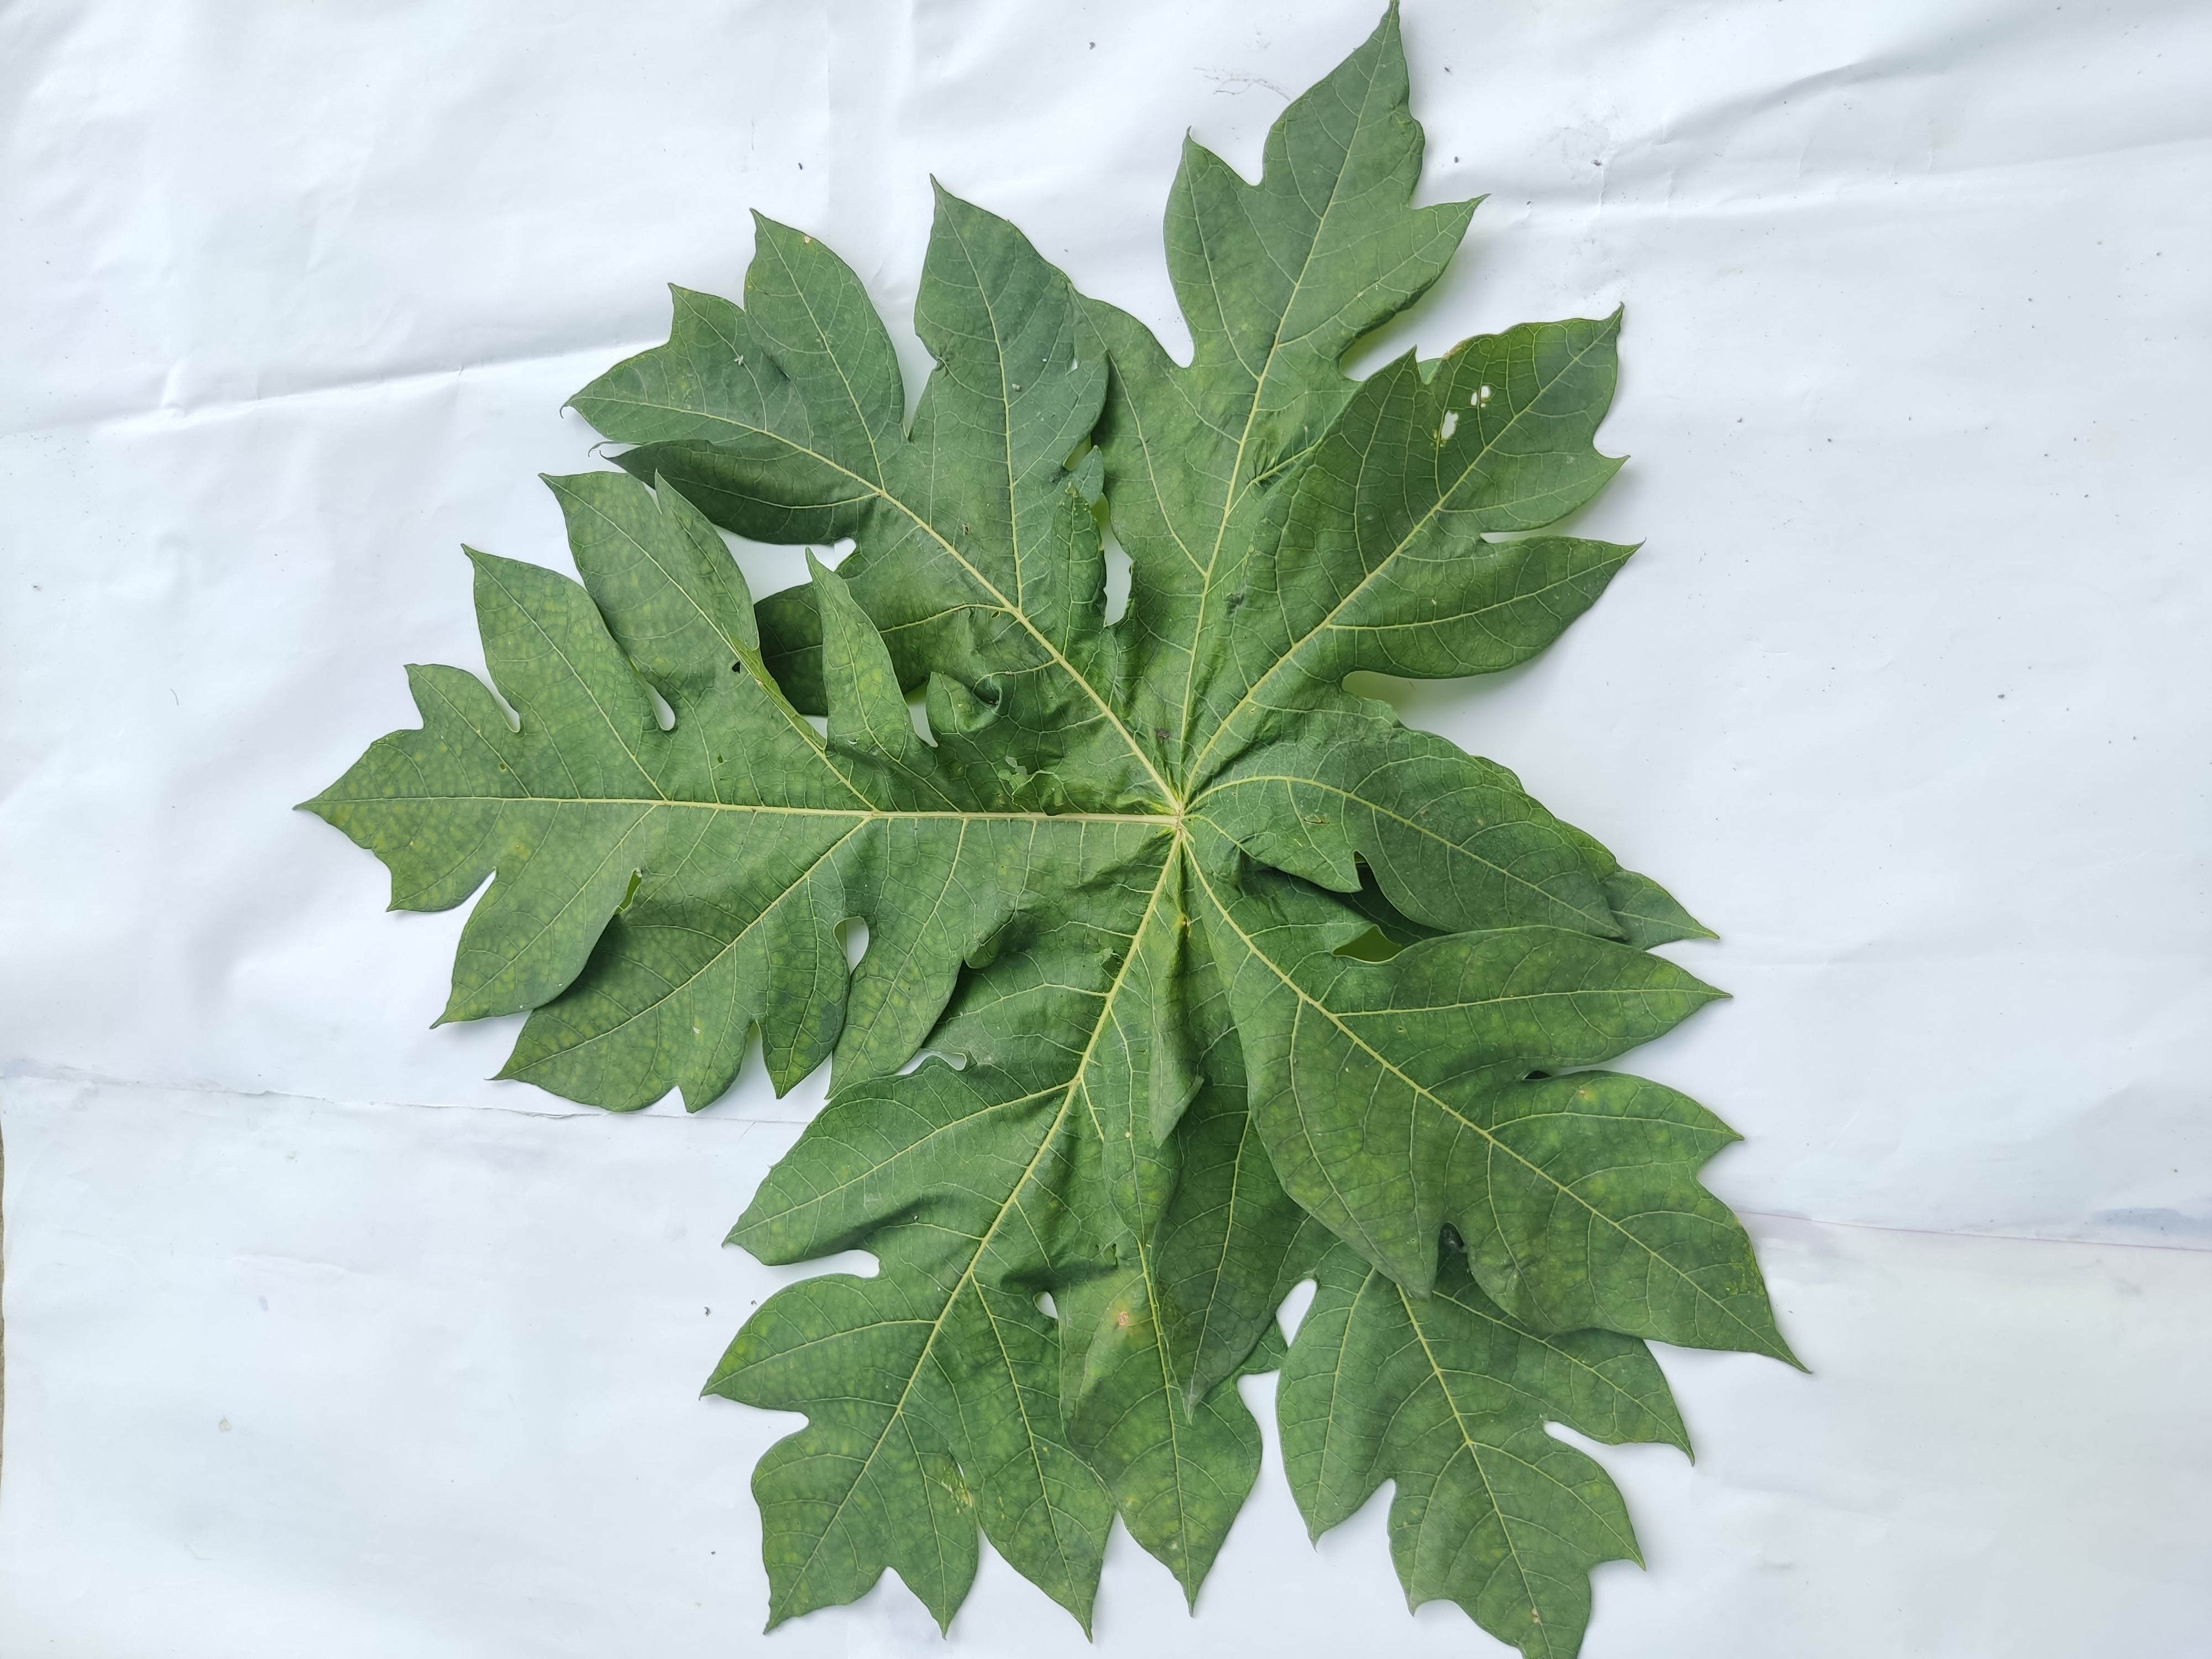
Label: Ring Spot